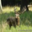
Label: deer